Duke Blue Devils men's lacrosse

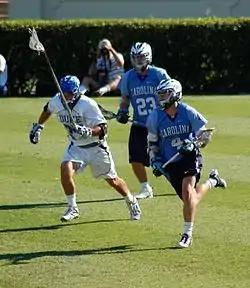
Duke defeated North Carolina in the 2009 ACC tournament final.

Ray Brown became Duke's first lacrosse All-American in 1940 and was honored as such again the following year. In 1946, Duke opened the season with an upset over national power Maryland in College Park, 12–4. Despite finishing the season with a 2–3 record, the Blue Devils were awarded the Southern Lacrosse Association championship.